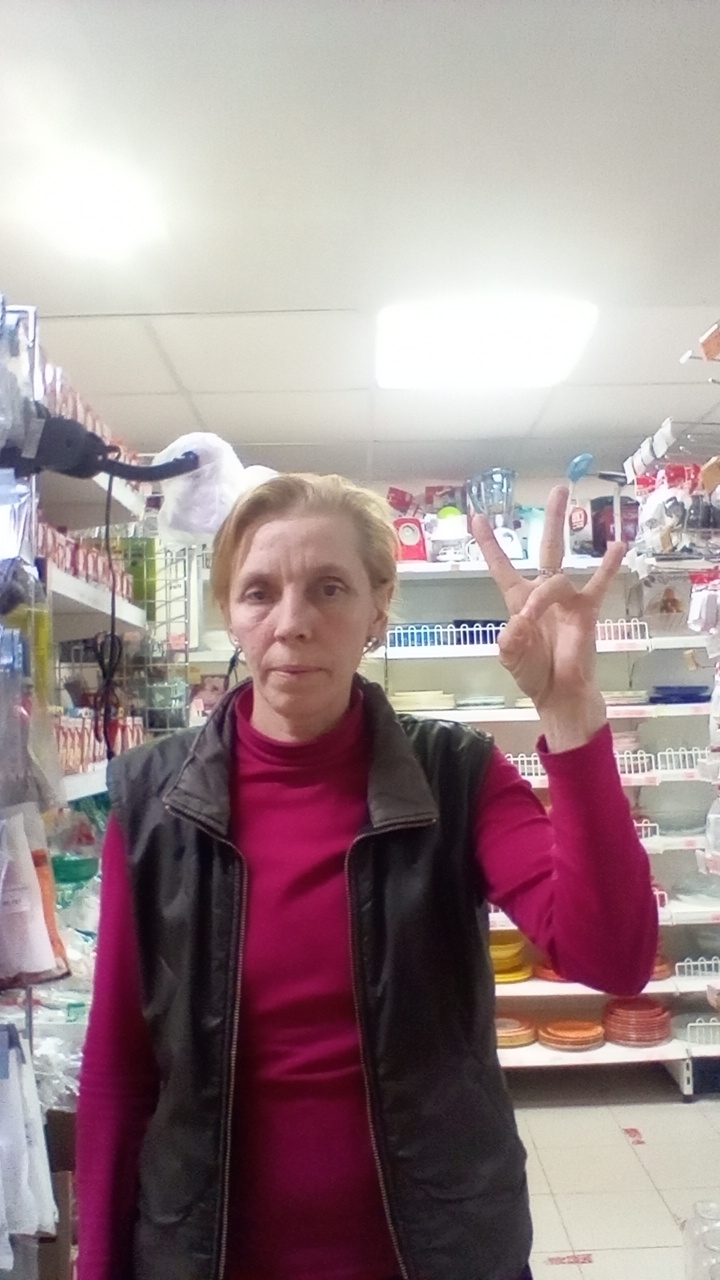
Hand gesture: three3